KF Tirana

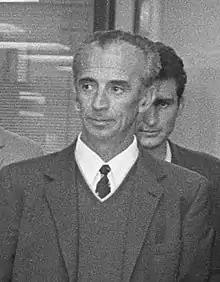
Myslym Alla, coached Tirana from 1956 to 1972.

Following the end of World War II, footballing activities resumed as they had done before the war under the guidance of the Albanian Football Association. In the championship of 1945, Tirana was placed in Group B. The team topped the group easily, collecting 16 points from 10 matches, thus reaching the final where they faced Vllaznia Shkodër once again. They lost both matches 2–1, thus missing the opportunity to win another championship.